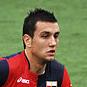
Age: 24